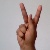
The image shows a hand gesture representing the letter 'K' in Indian Sign Language.